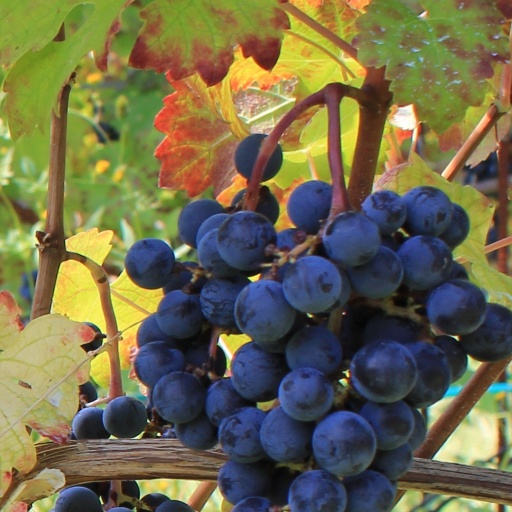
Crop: grape